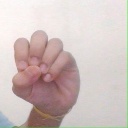
अक्षर: उ